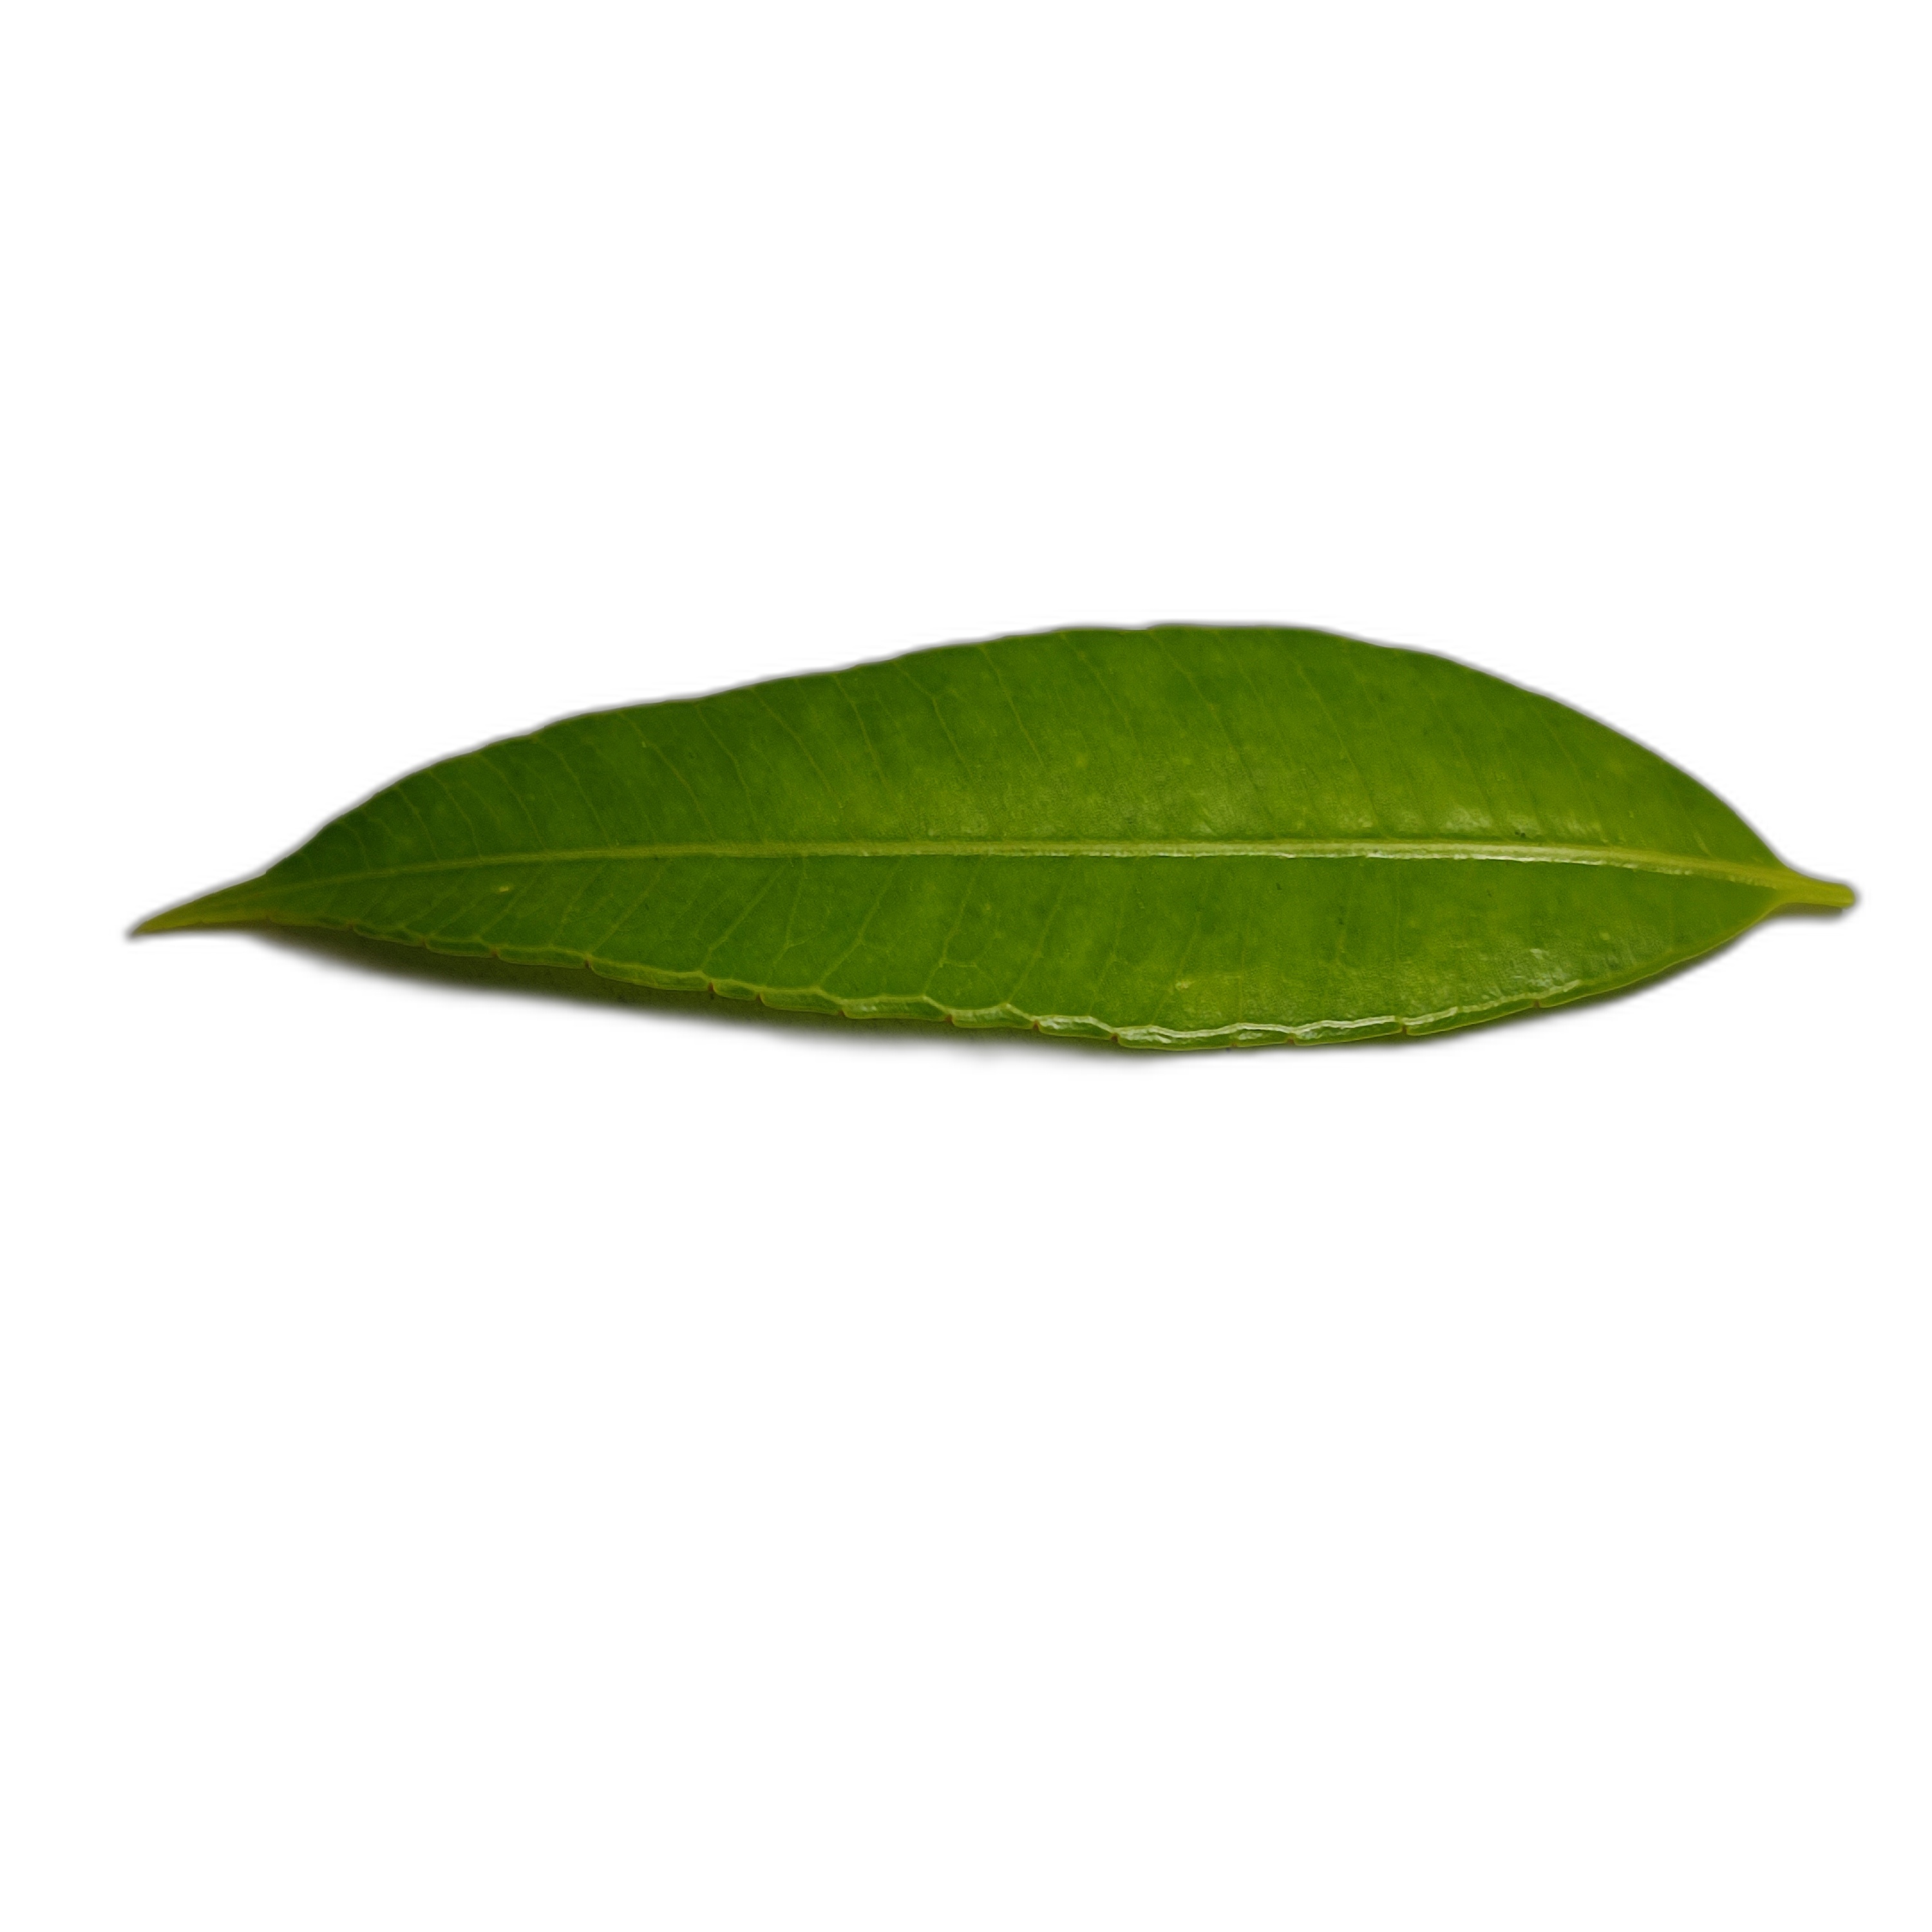
Label: healthy